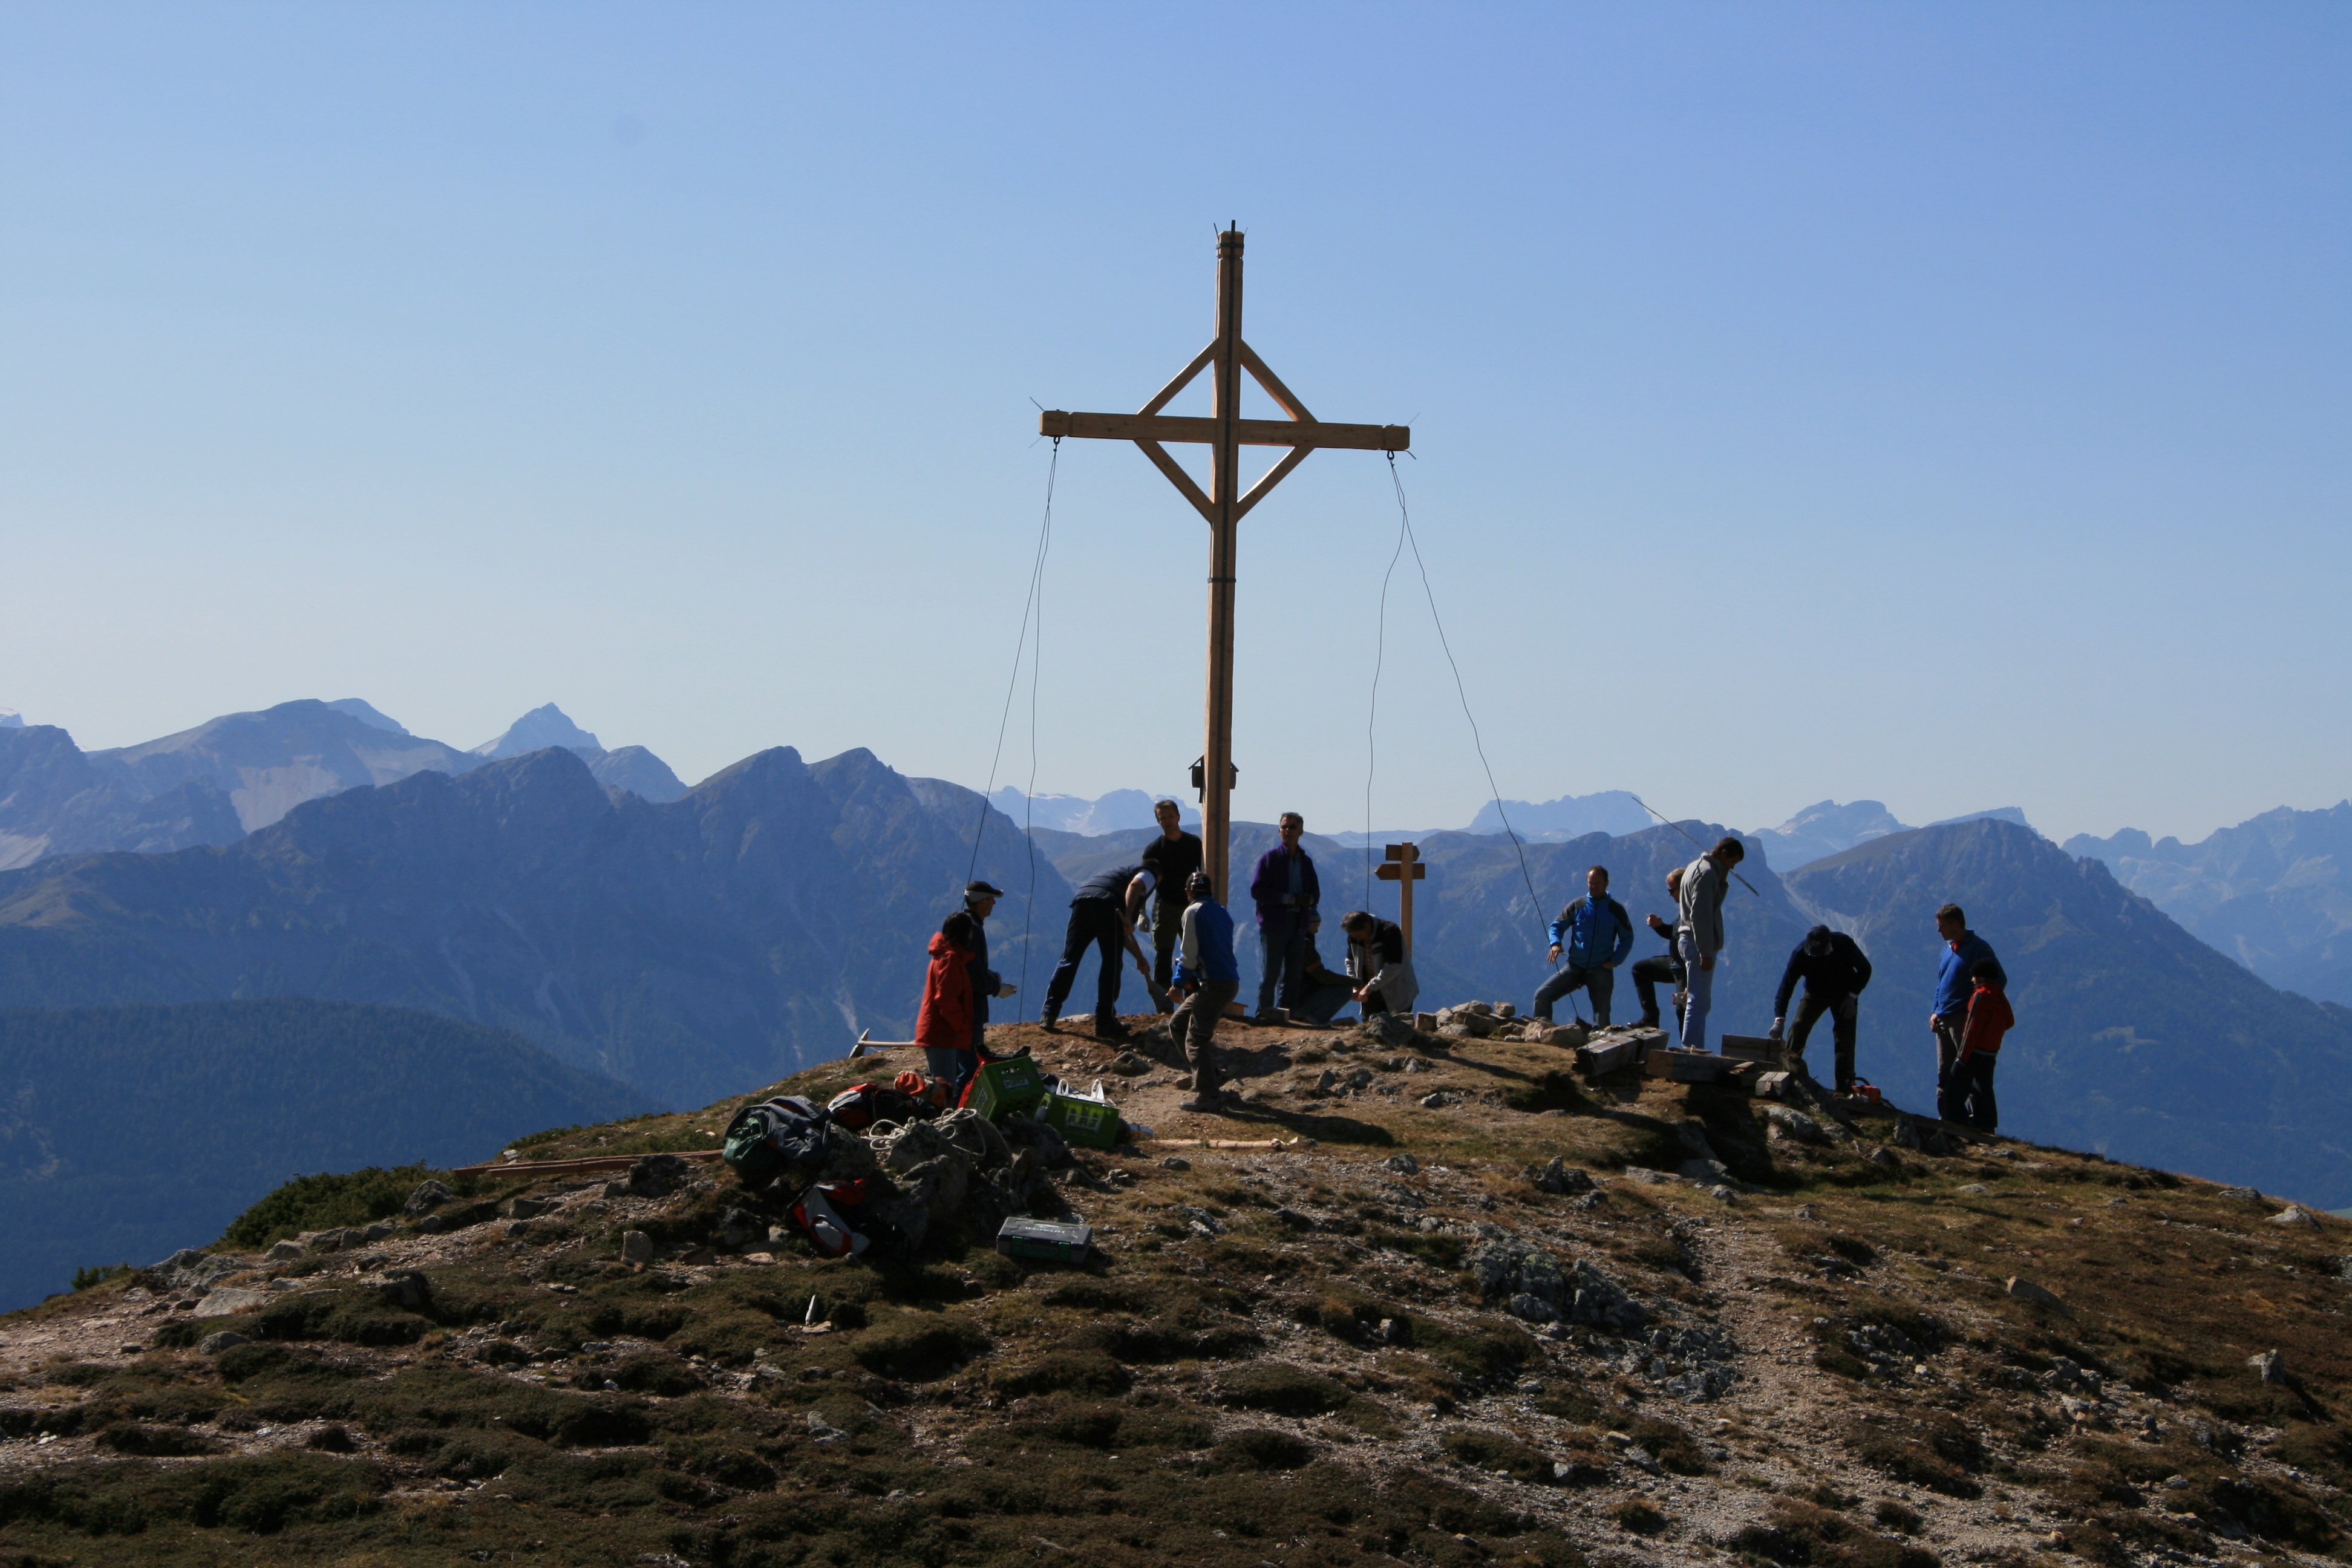
nature, walking, mountain, hiking, adventure, mountain range, cross, ridge, summit, mountaineering, mountains, viewpoint, summit cross, mountainous landforms